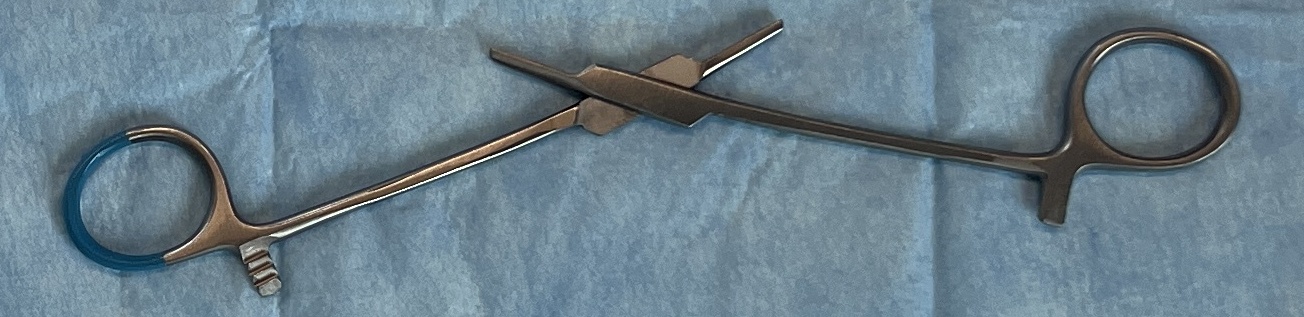
Hinged instrument state: open